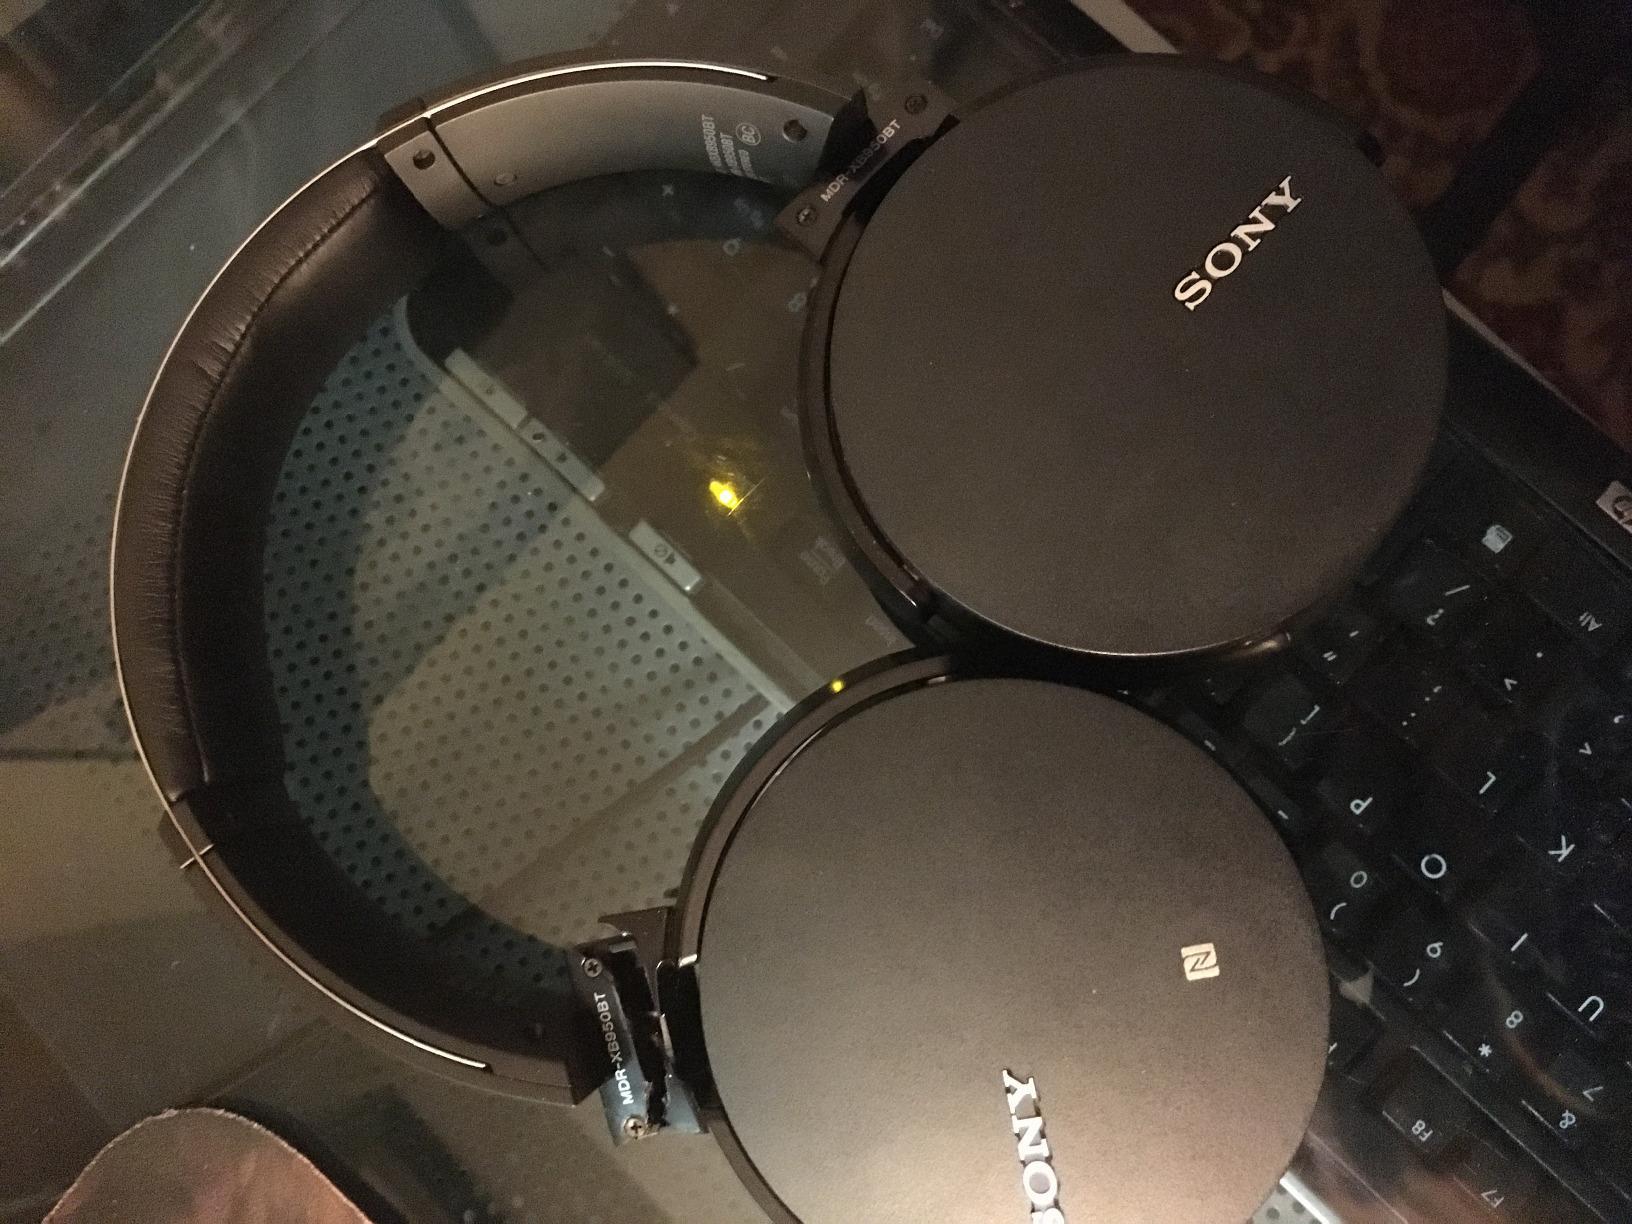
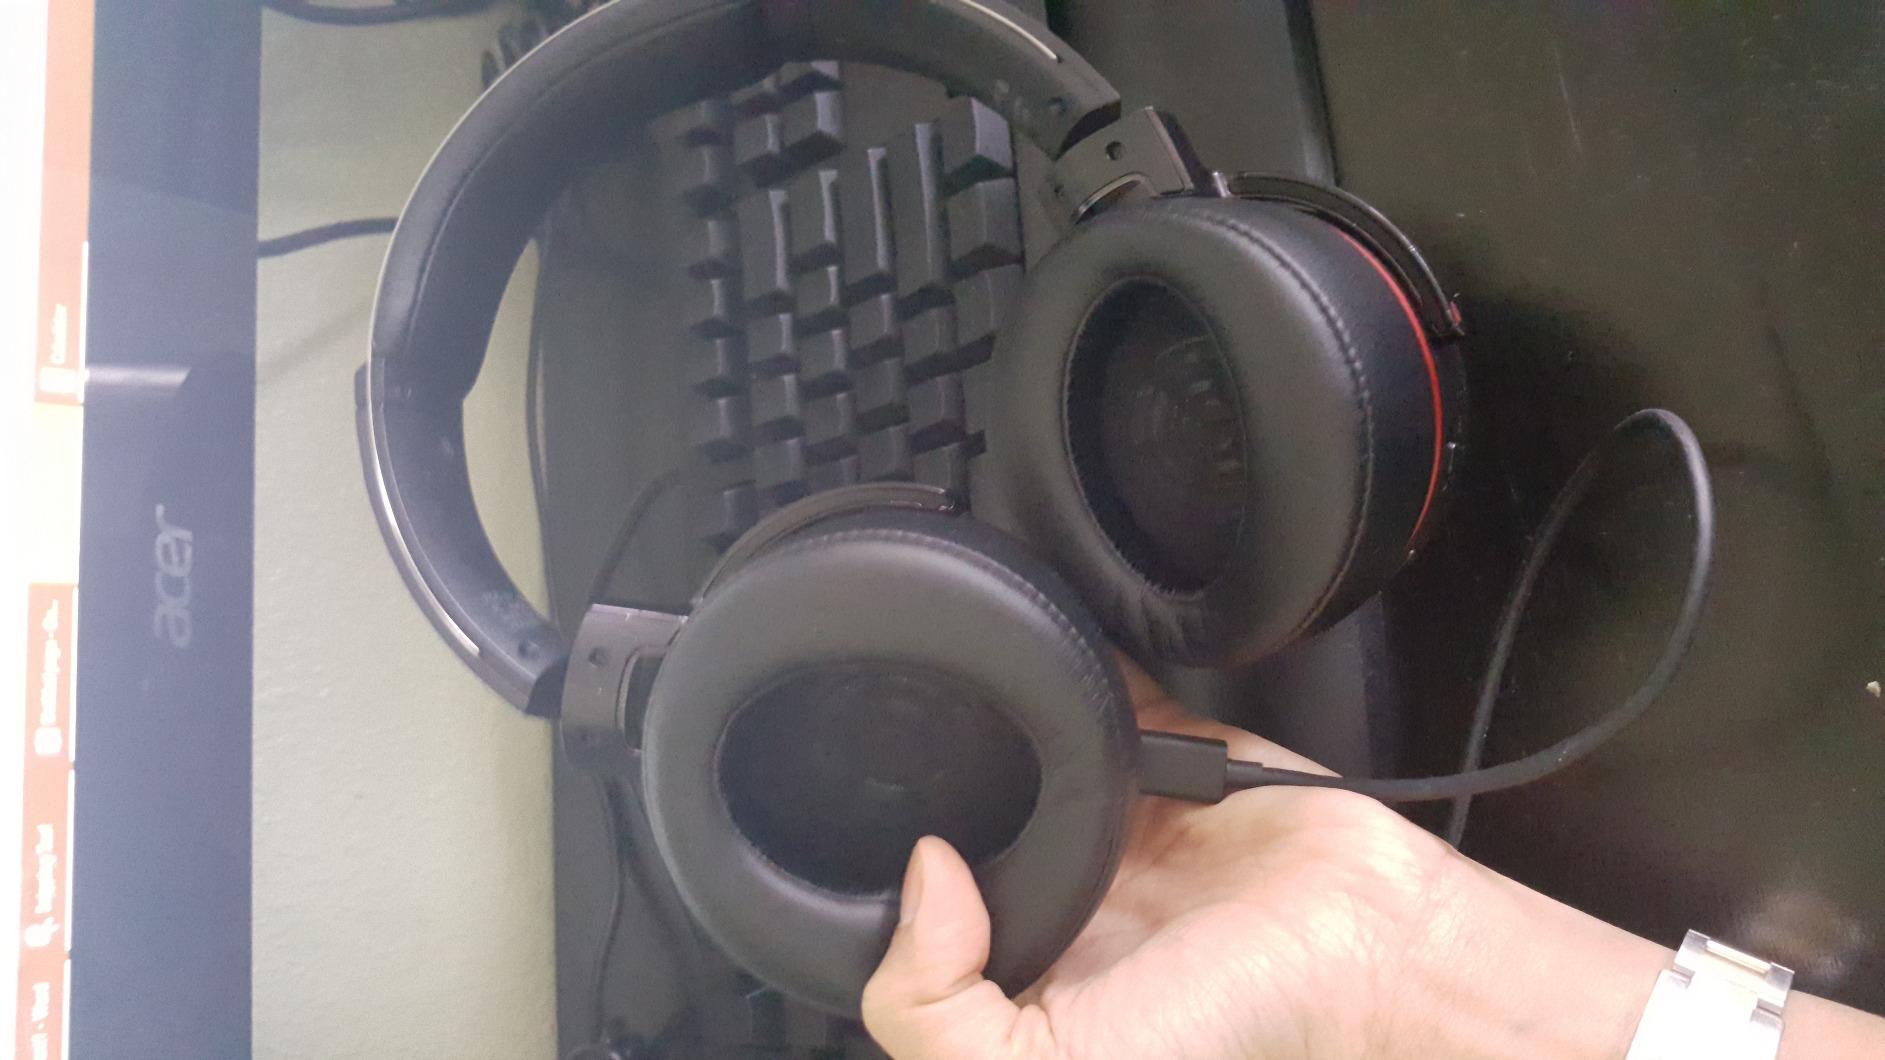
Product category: headphones
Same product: yes